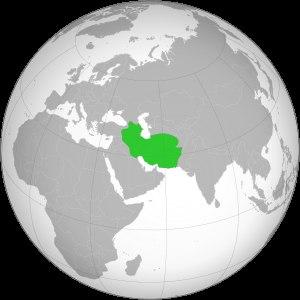
Cette liste présente les dirigeants de la Perse et de l'Iran.